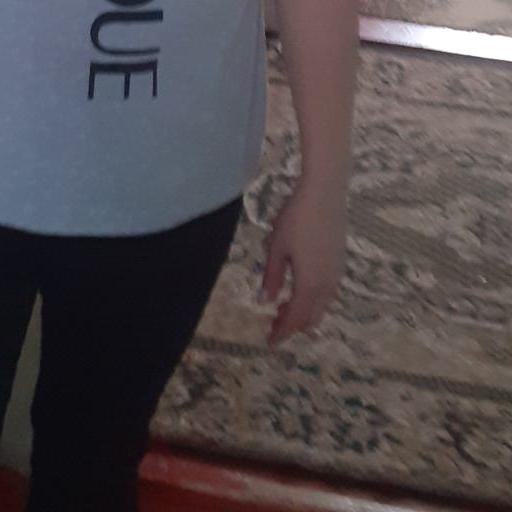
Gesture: no_gesture